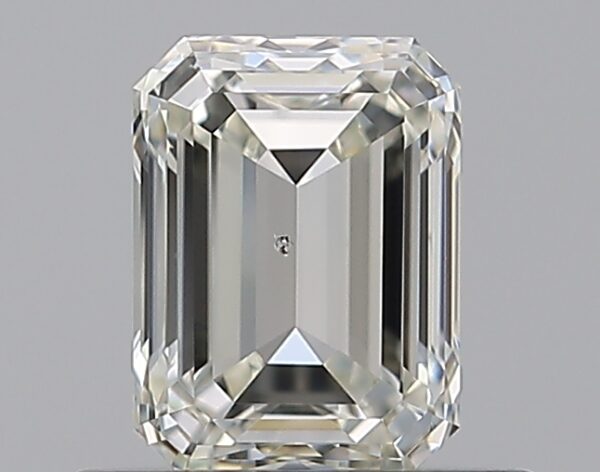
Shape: emerald
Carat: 0.71
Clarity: SI1
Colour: K
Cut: EX
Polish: EX
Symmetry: VG
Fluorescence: F
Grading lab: GIA
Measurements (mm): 5.61 x 4.16 x 2.87